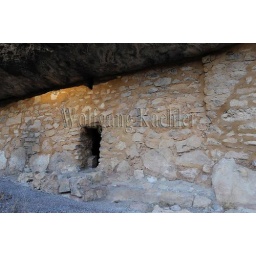
Usa, arizona, near flagstaff, walnut canyon national monument, canyon wall with sinagua dwellings from about 1100 ad, door